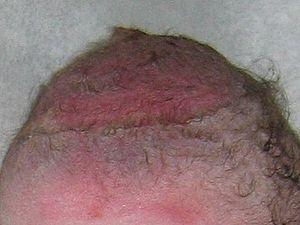
Le vacuum extractor plus communément appelé ventouse obstétricale est un instrument d'extraction du fœtus par voie vaginale lors d'un accouchement.